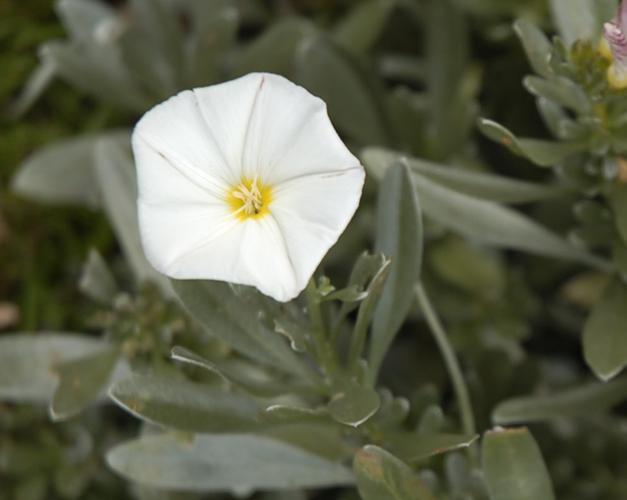
Label: silverbush